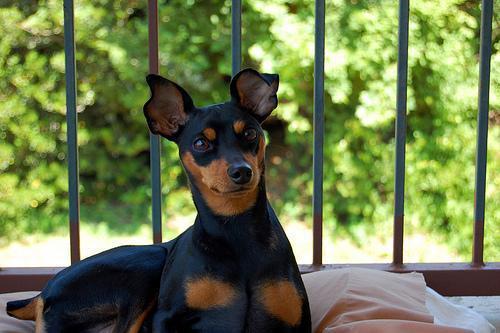
miniature_pinscher